Tol (island)

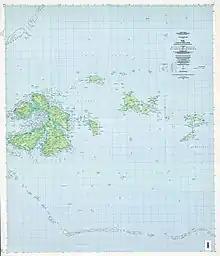
Topographic map sheet 1:25,000 of Tol and surroundings, Chuuk Lagoon, Chuuk State, Federated States of Micronesia, Pacific Ocean

Tol (also known as Toleisom) is the largest and most populous island in the Faichuk group of islands in Chuuk State, Federated States of Micronesia. Located in the west of Truk Lagoon, it is surrounded by the other islands such as Onei, Paata, and Polle.